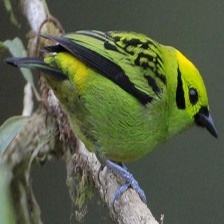
Species: EMERALD TANAGER
Scientific name: TANGARA FLORIDA